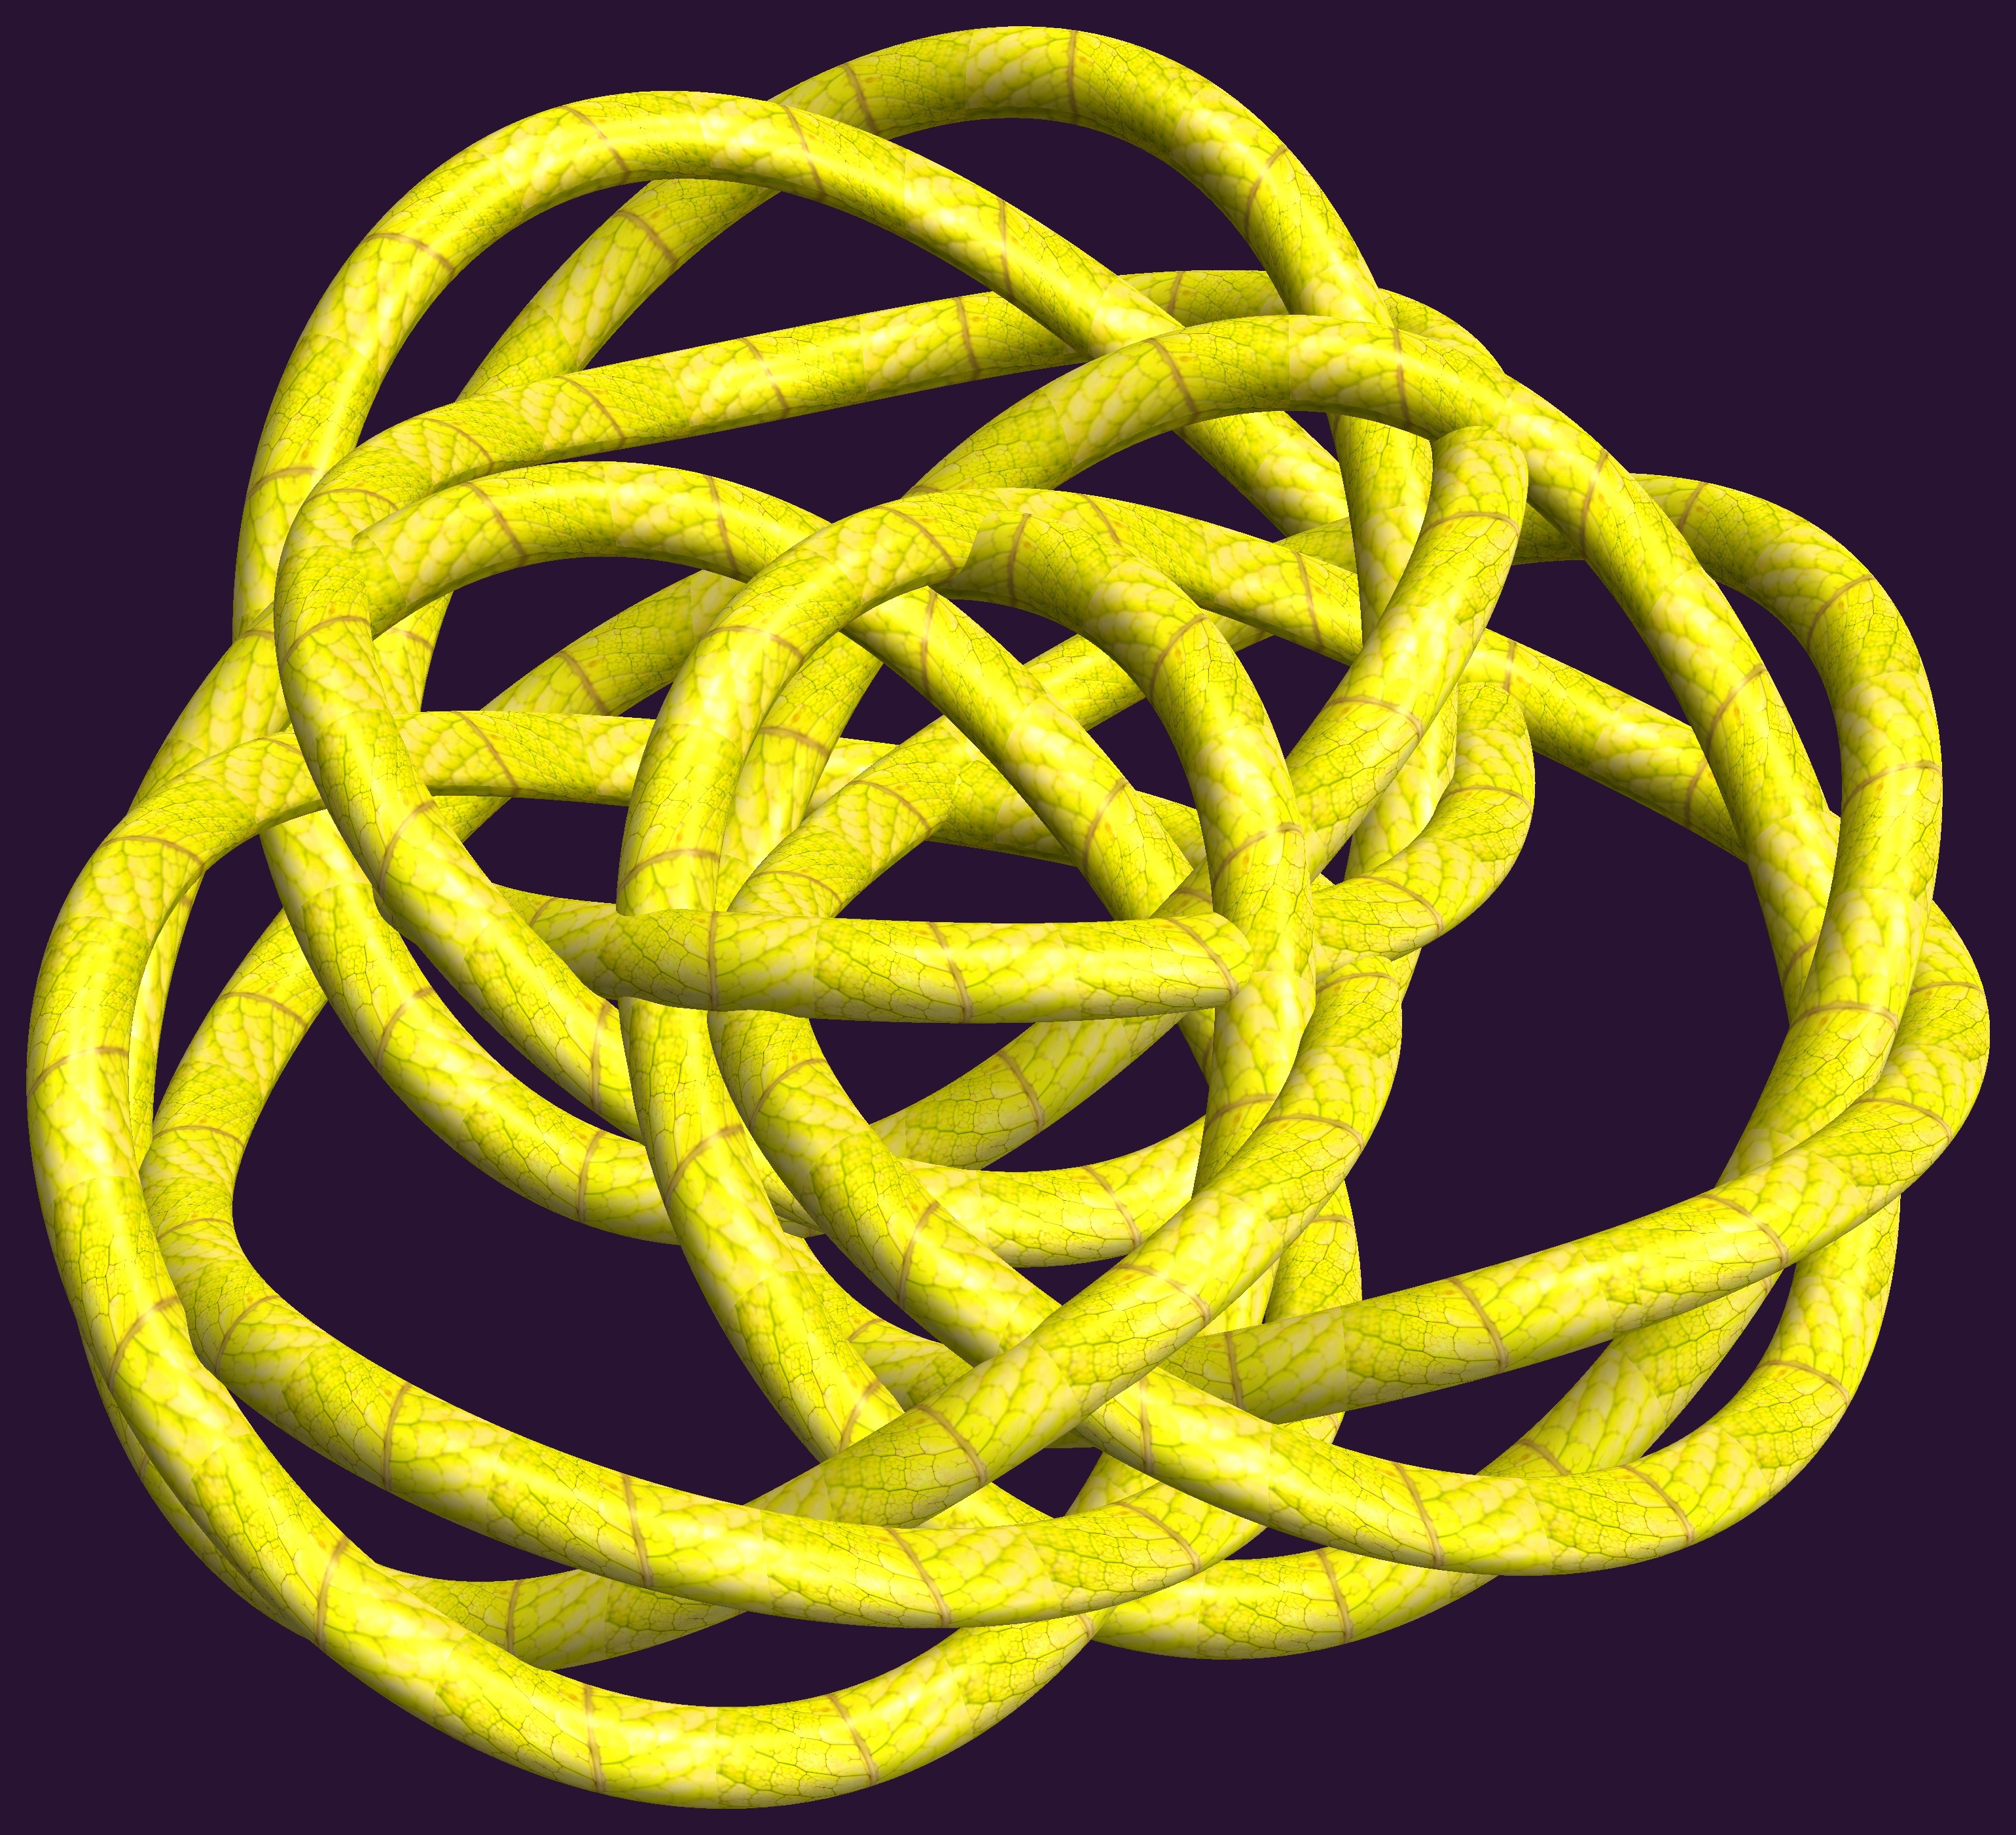
rope, structure, texture, pattern, yellow, circle, cool image, figure, design, symmetry, 3d, graphic, rings, knot, mathematica, cg, parametricplot3d, code, program, algorithm, abstruct, mapping